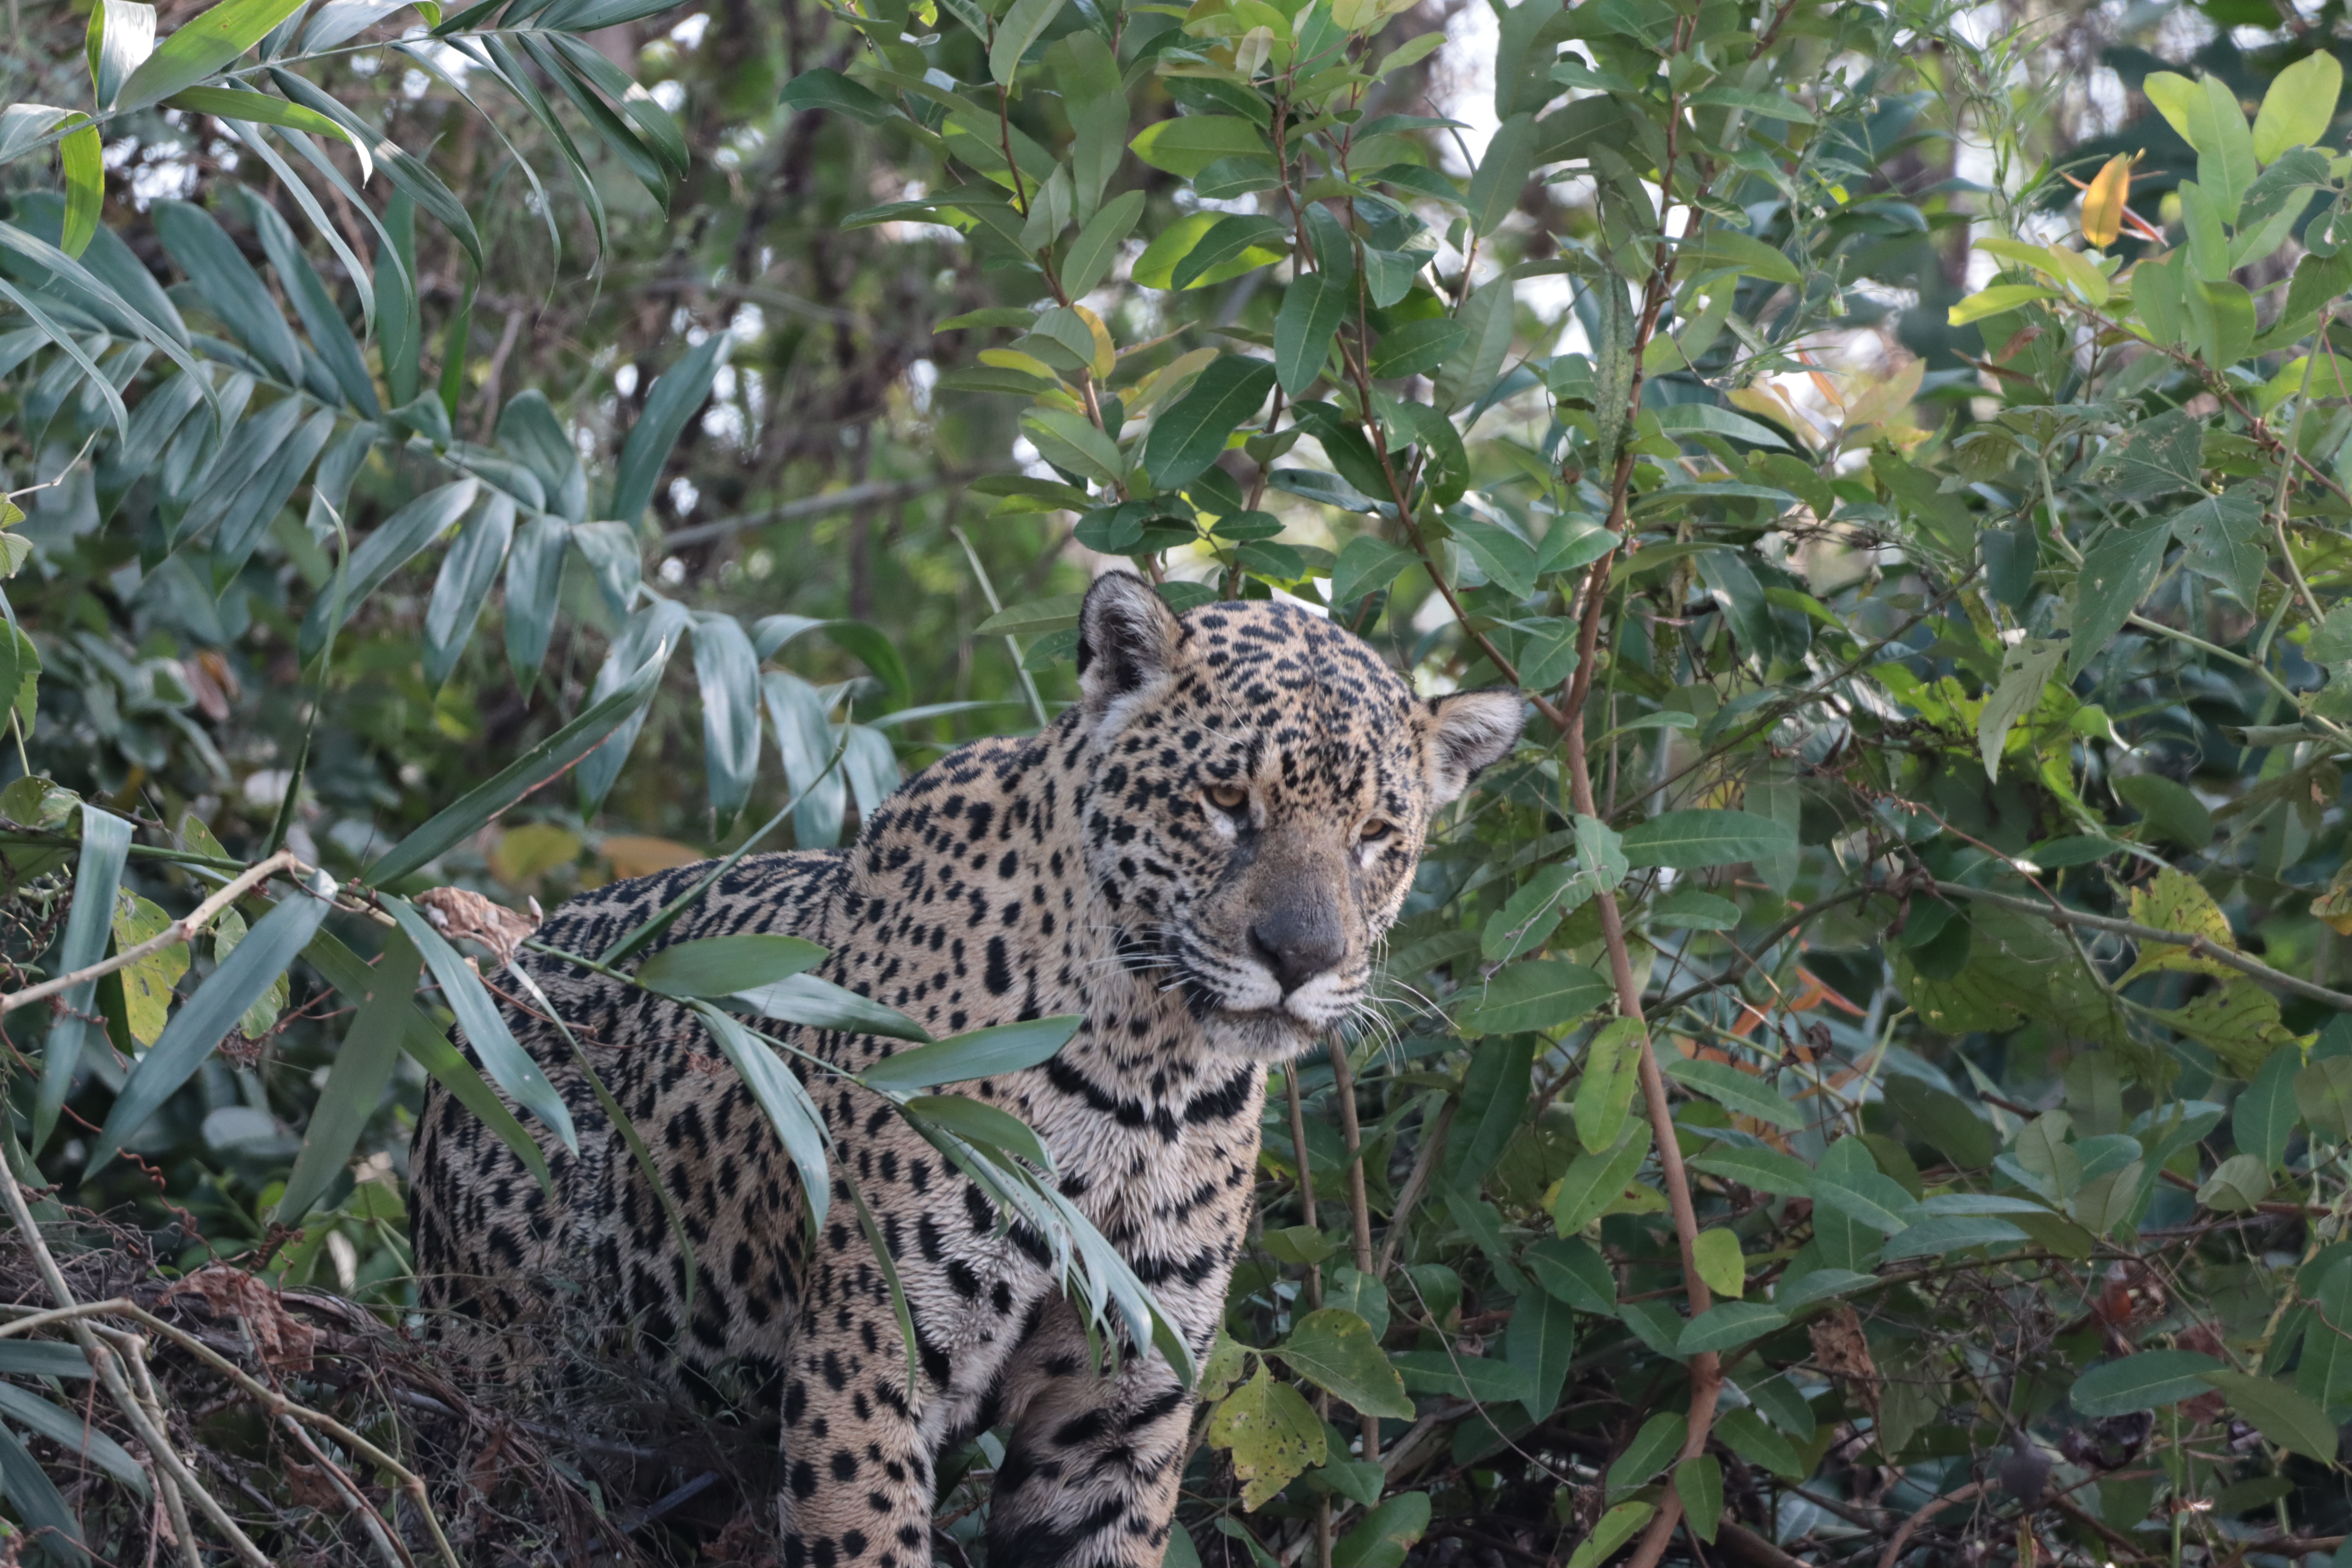
Jaguar: Jaju